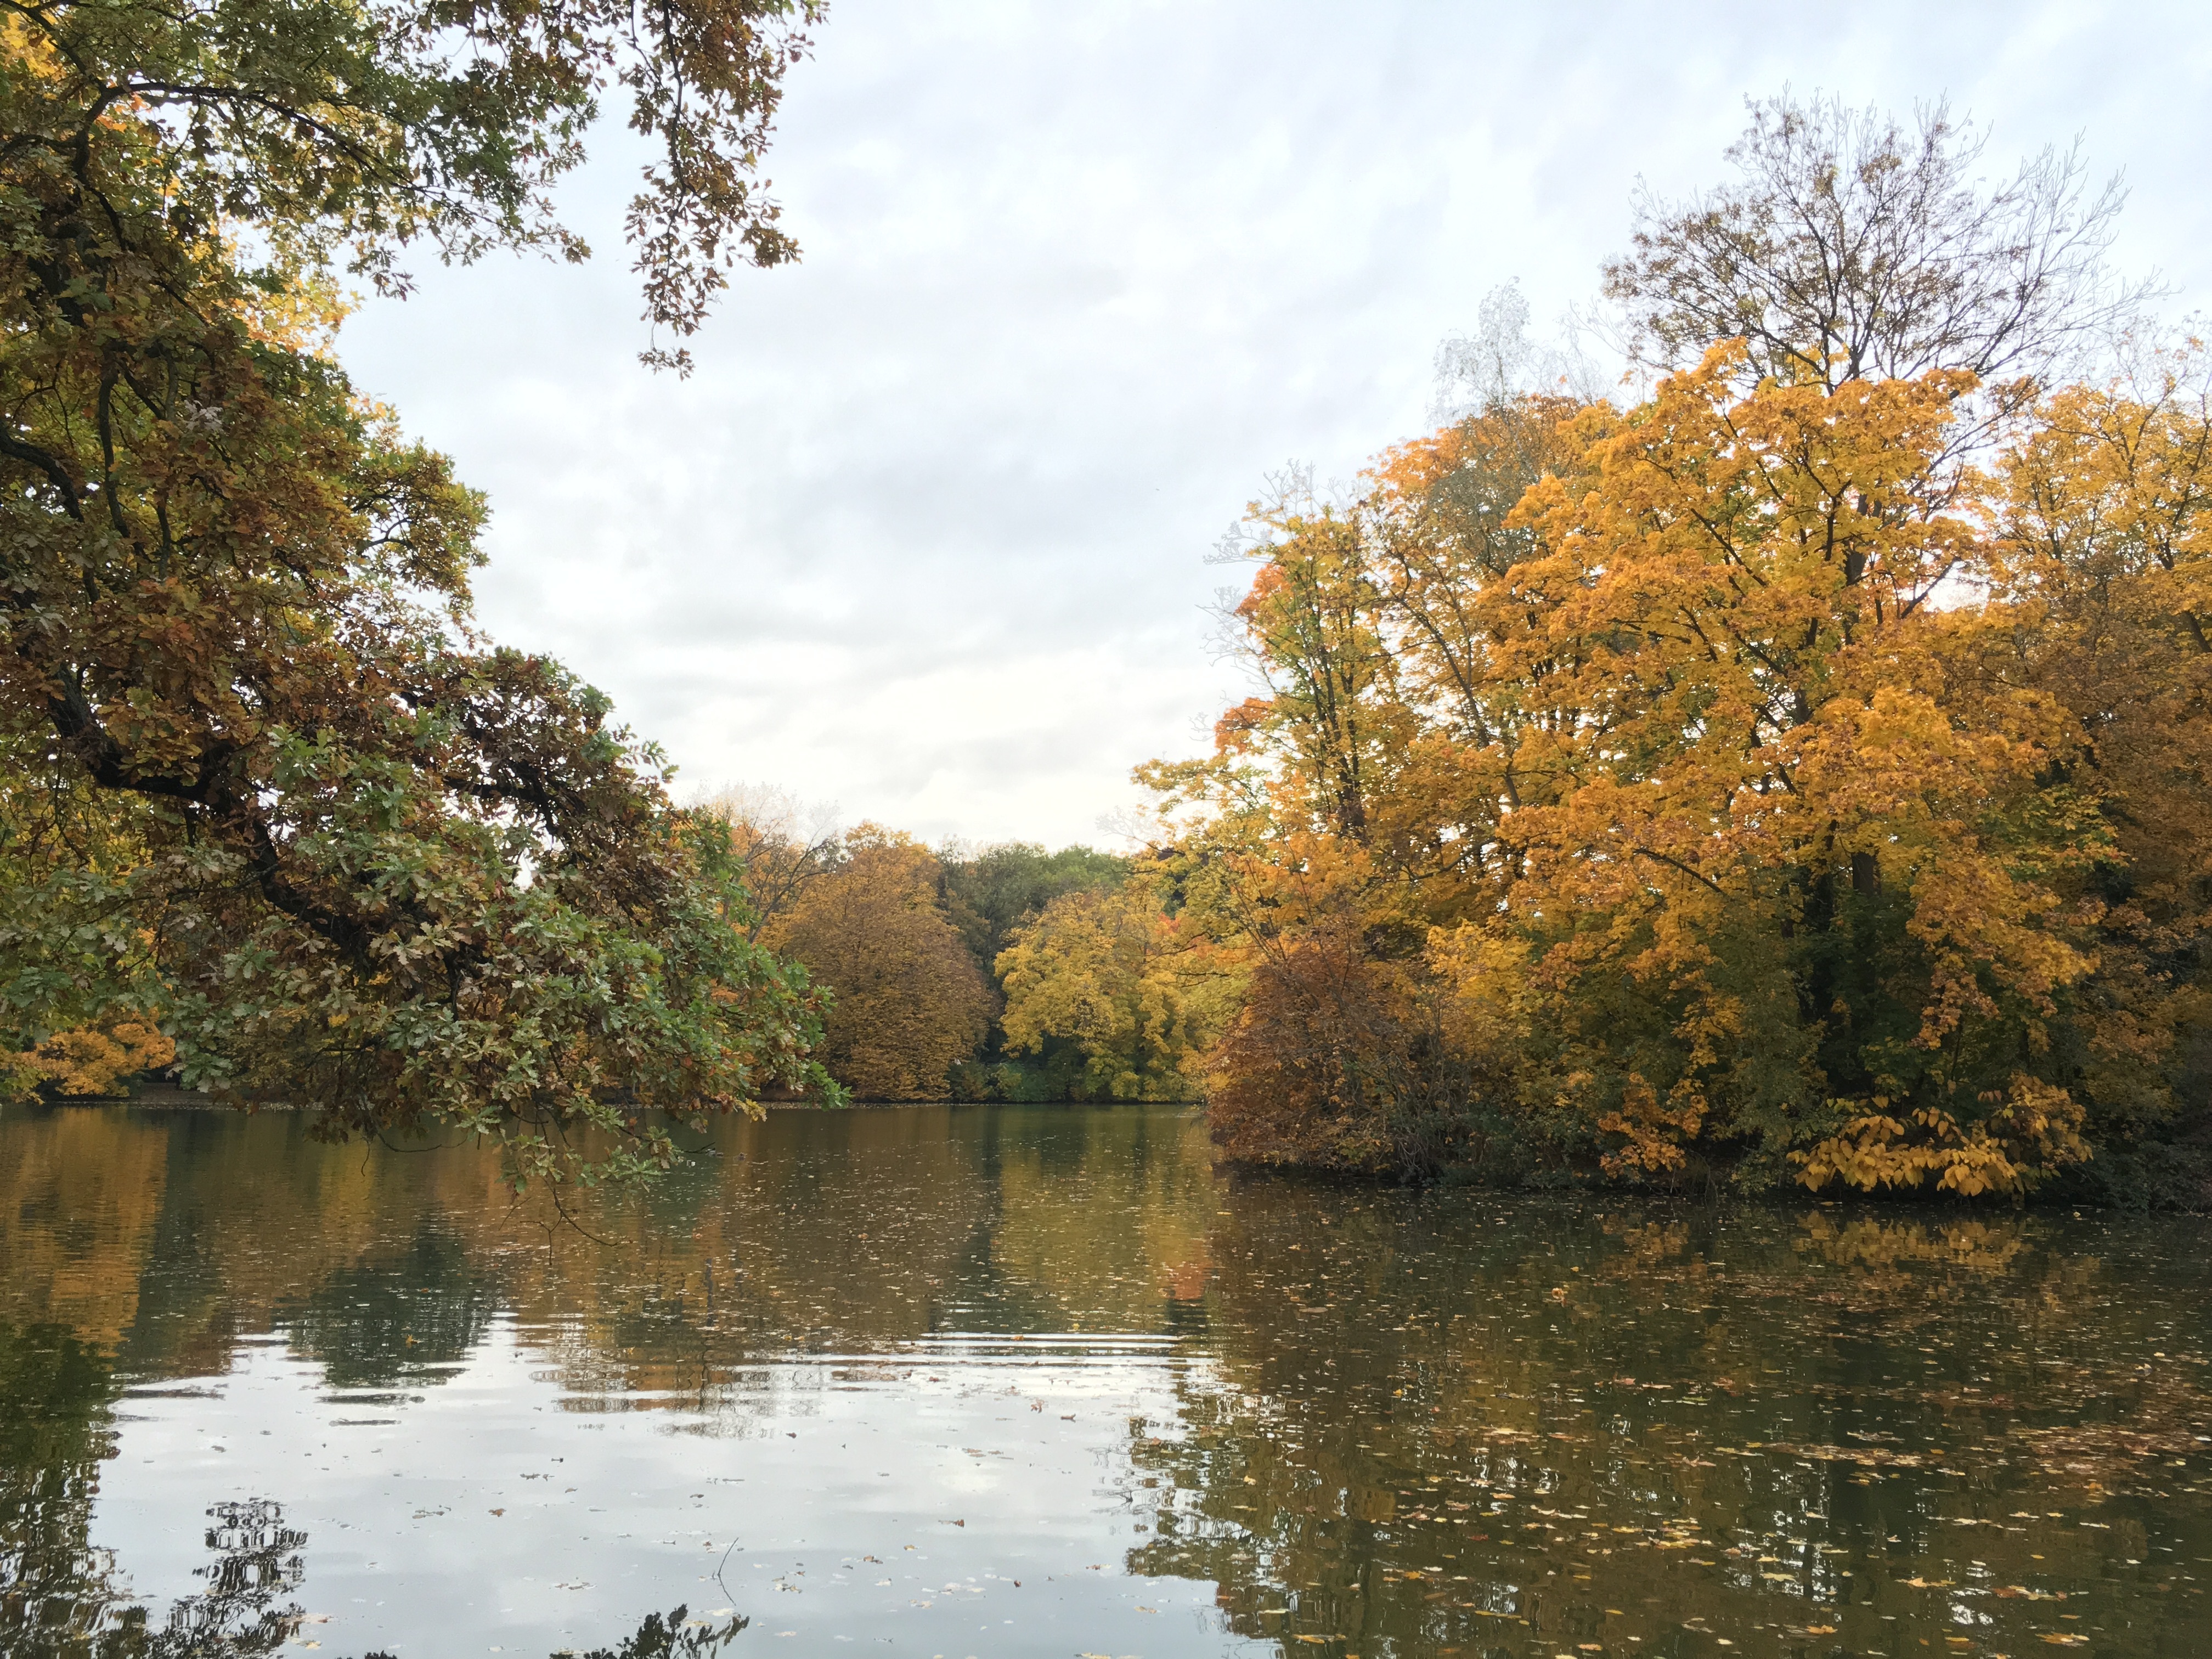
landscape, tree, water, nature, plant, leaf, flower, lake, river, pond, reflection, autumn, season, waterway, body of water, woodland, woody plant